Art Heyman

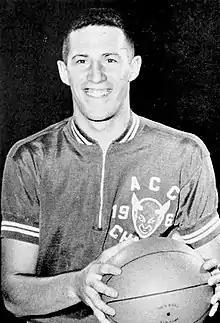
Heyman with Duke in 1962

Arthur Bruce Heyman (June 24, 1941 – August 27, 2012) was an American professional basketball player. Playing for Duke University in college, in 1963 he was USBWA Player of the Year, AP Player of the Year, UPI Player of the Year, "Sporting News" Player of the Year, Helms Foundation College Player of the Year, a consensus first-team All-American, ACC Player of the Year, and ACC Athlete of the Year. That year he was the first overall pick in the first round of the 1963 NBA draft. He went on to have a 310-game professional career in the NBA and ABA.